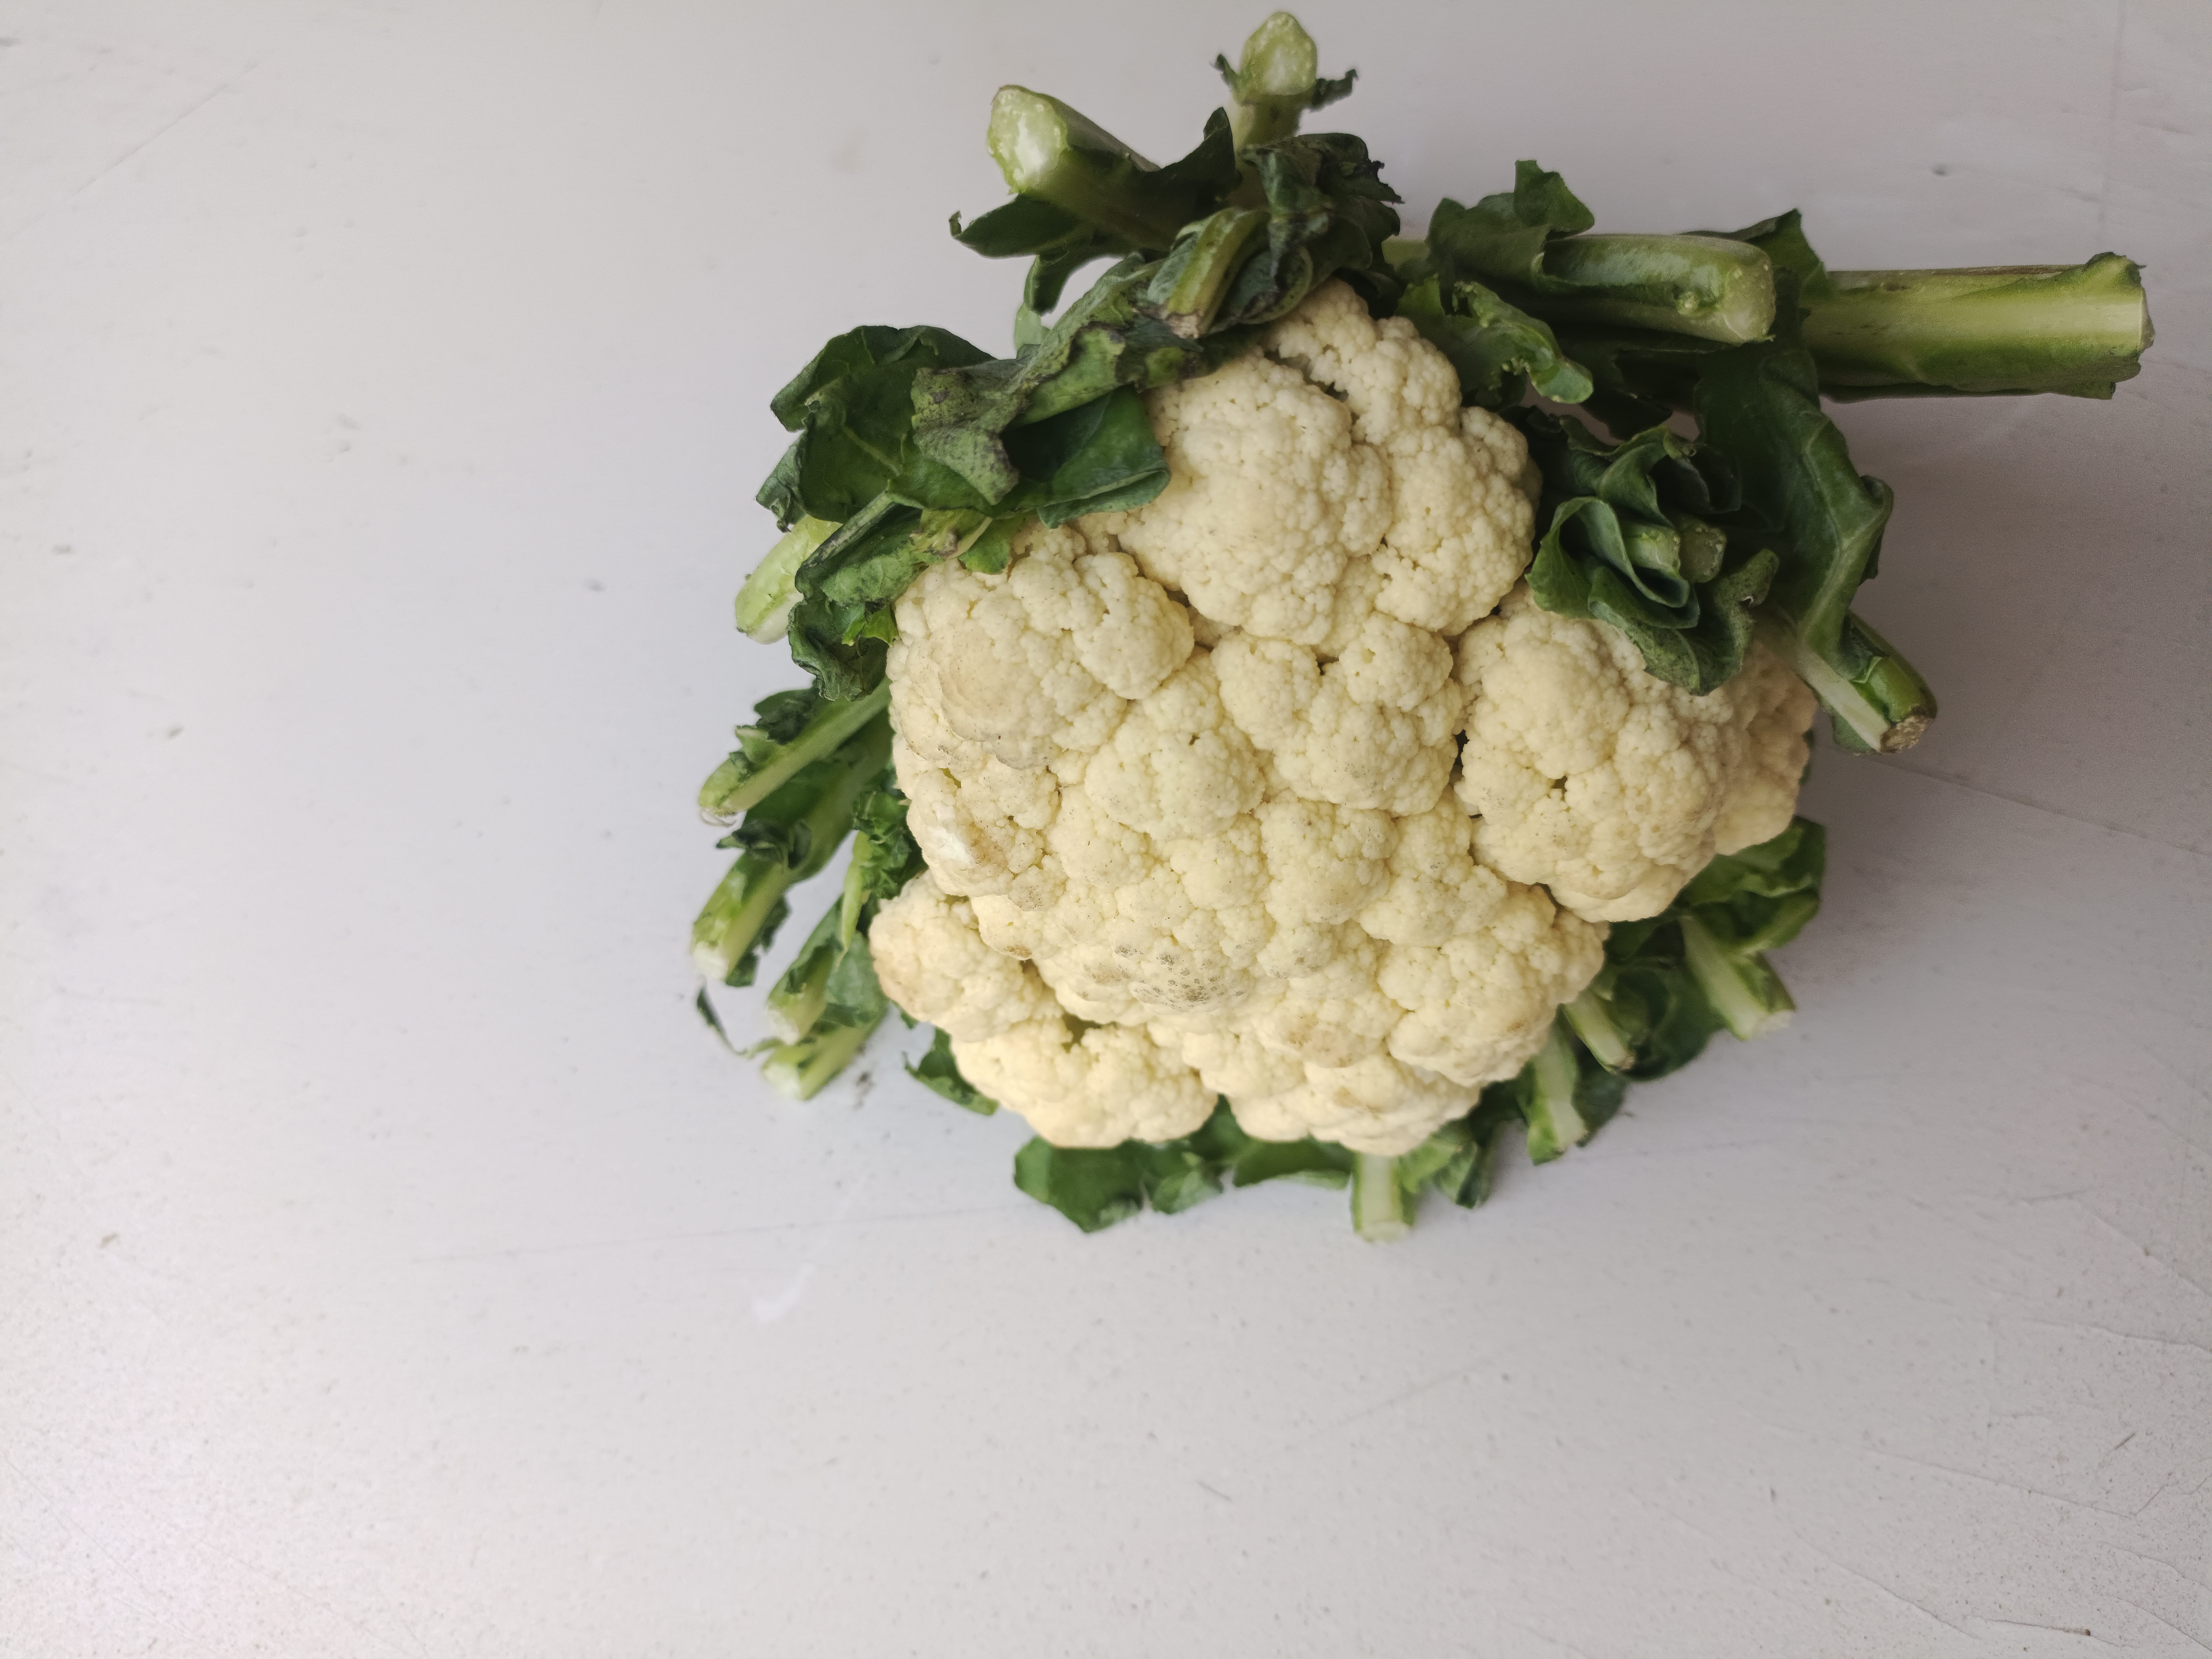
Label: Brassica oleracea